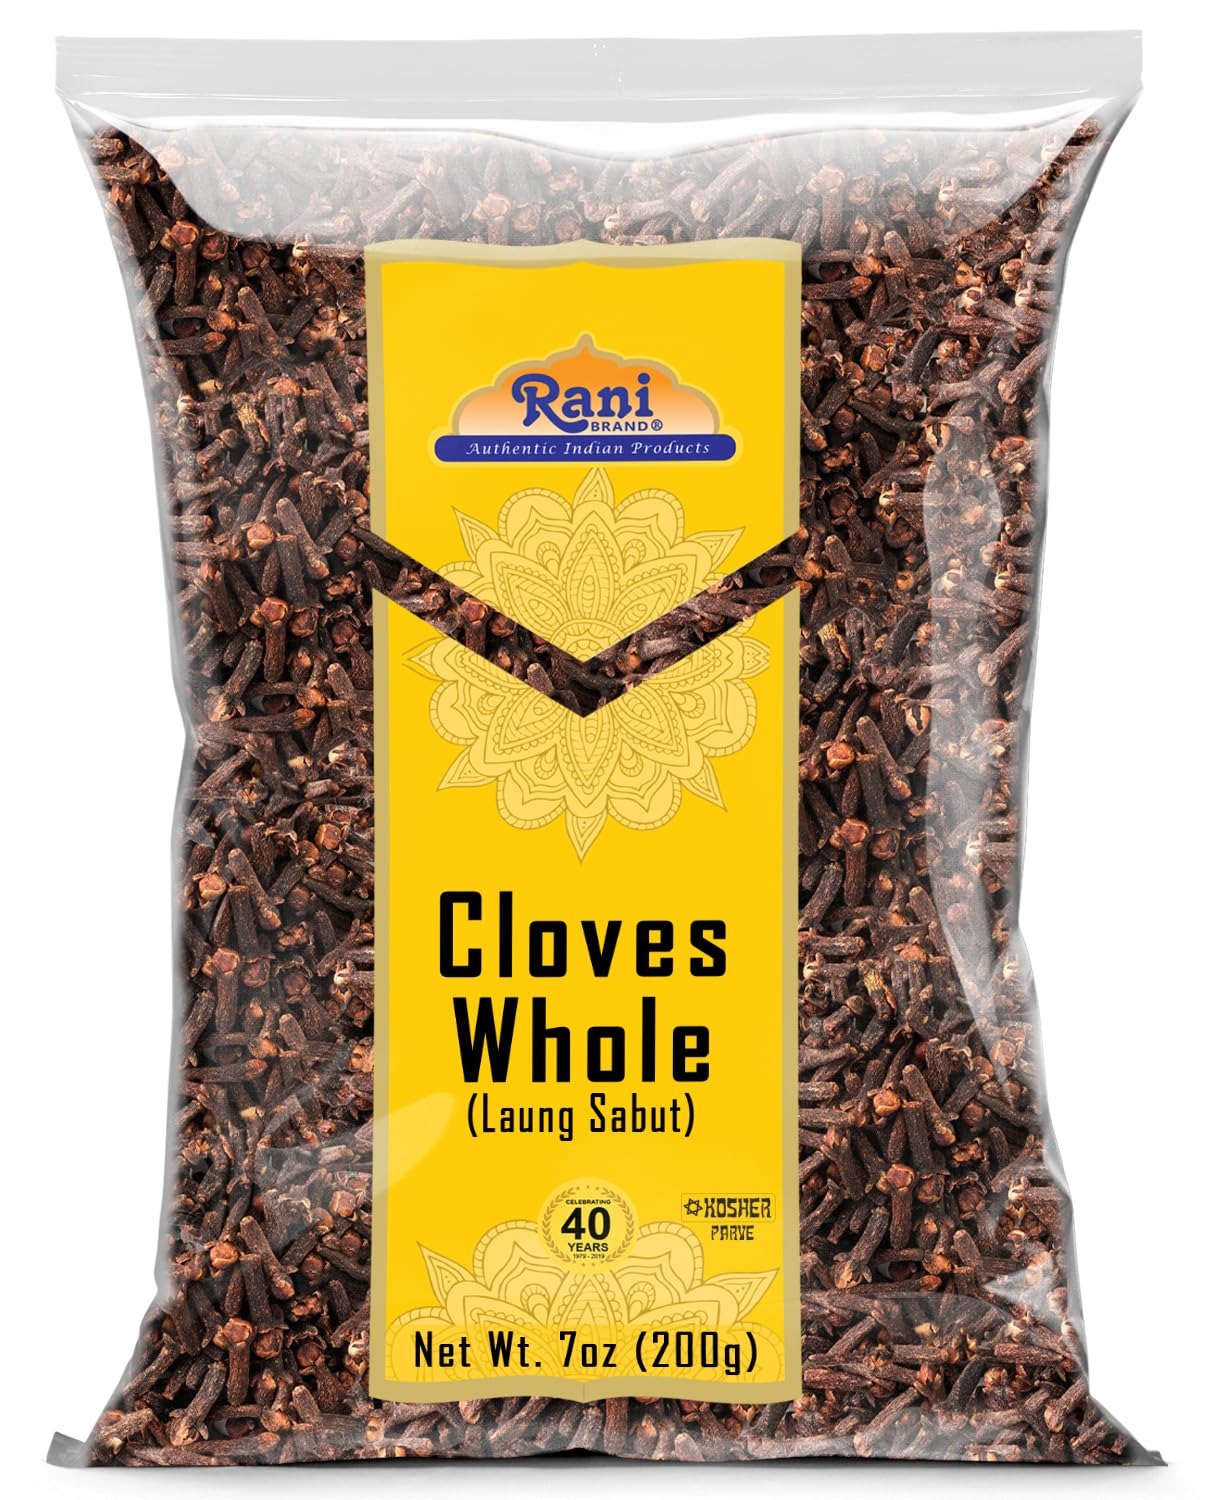
Item Name: Rani Cloves Whole (Laung) 7oz (200g) Great for Food, Tea, Pomander Balls and Potpourri, Hand Selected, Spice ~ All Natural | NON-GMO | Kosher | Vegan | Gluten Friendly | Indian Origin
Product Description: <p><b>Cloves</b> are the unopened flower buds of a small evergreen tree native to the Moluccas (Indonesia). Cloves are essential in garam masala and appear in many curry powder recipes. In Indian cuisine, it lends a hand to chutneys and many pickle dishes. It has also become an major ingredient in many rice recipes such as pullo and biryani. Cloves have an assertive, dark aroma that is warm and rich.
Value: 7.0
Unit: Ounce

Price: 9.99